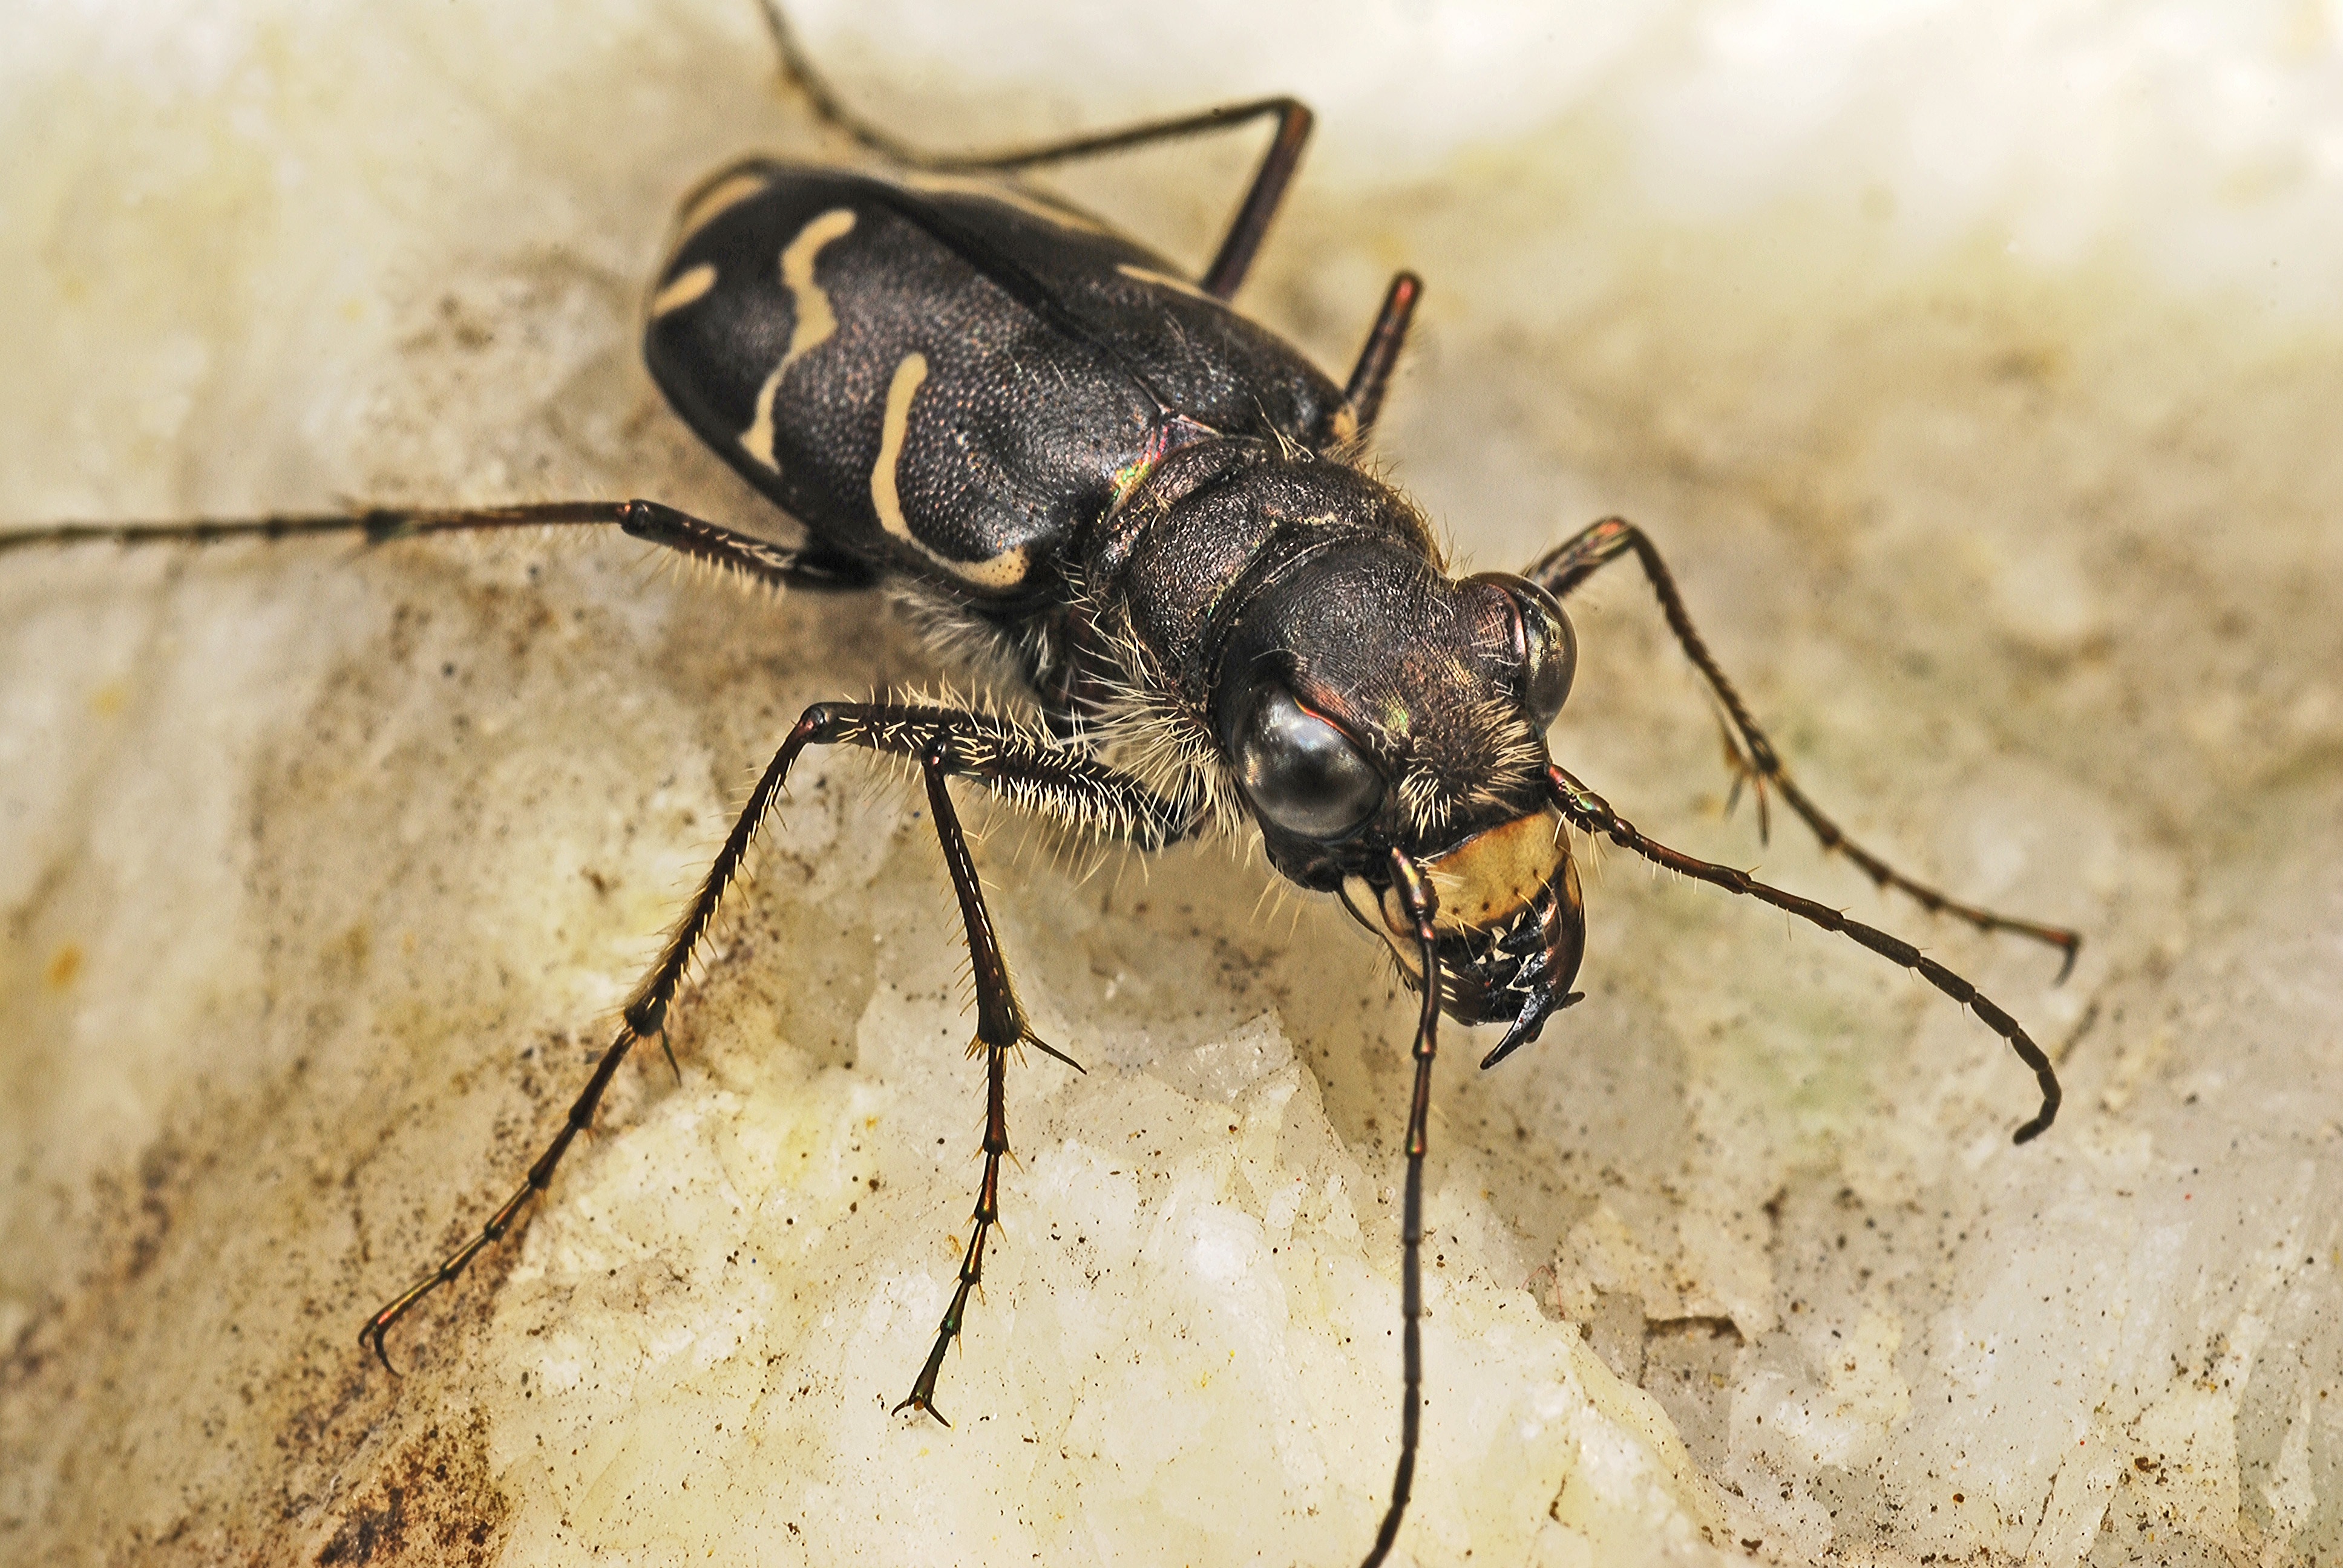
nature, photography, insect, macro, biology, fauna, invertebrate, ecology, close up, animals, insects, pest, beetle, macro photography, arthropod, ground beetle, beetles, membrane winged insect, scarabs, tiger beetle